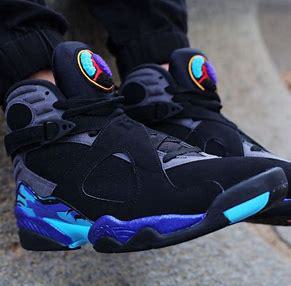
Brand: Jordan
Model: 8 Retro